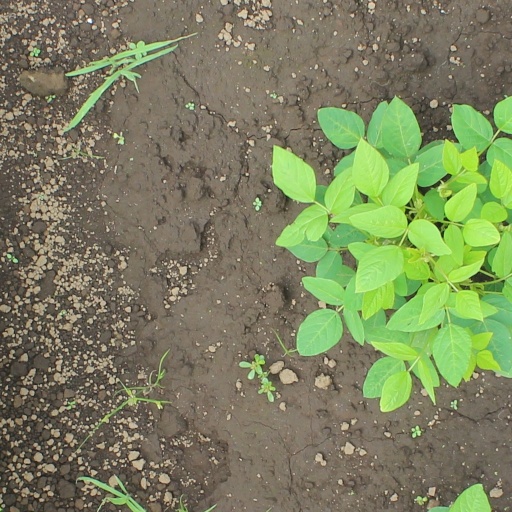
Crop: soybean